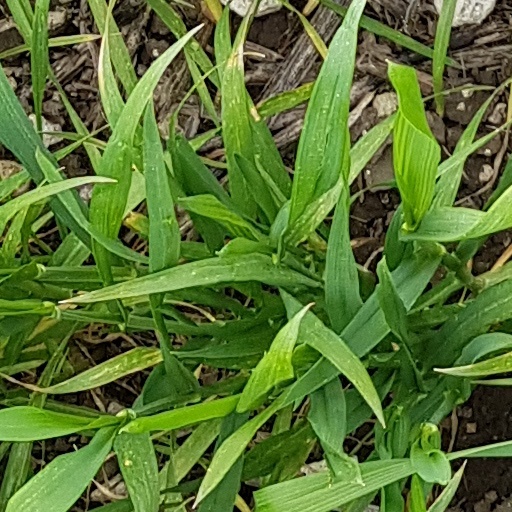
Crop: wheat